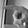
ASL letter: P